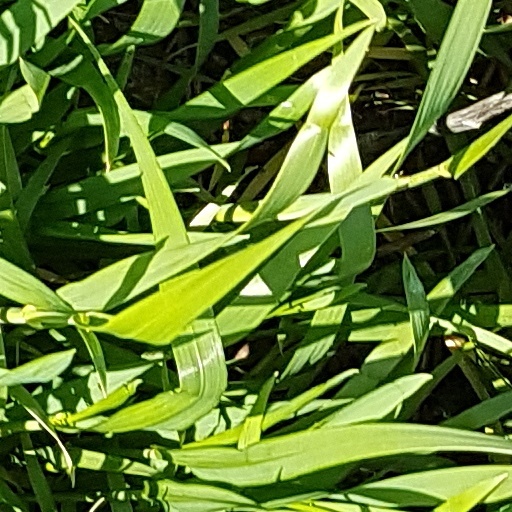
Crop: wheat